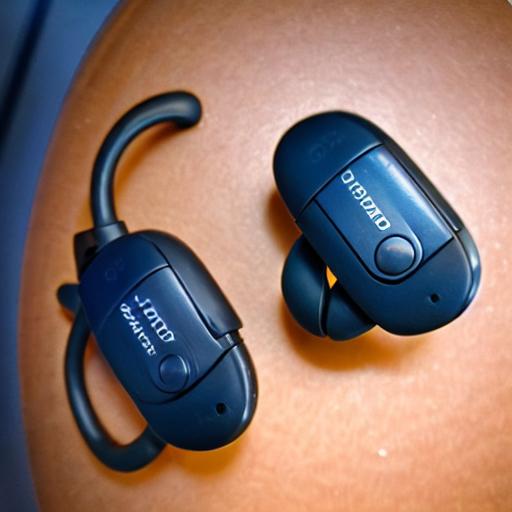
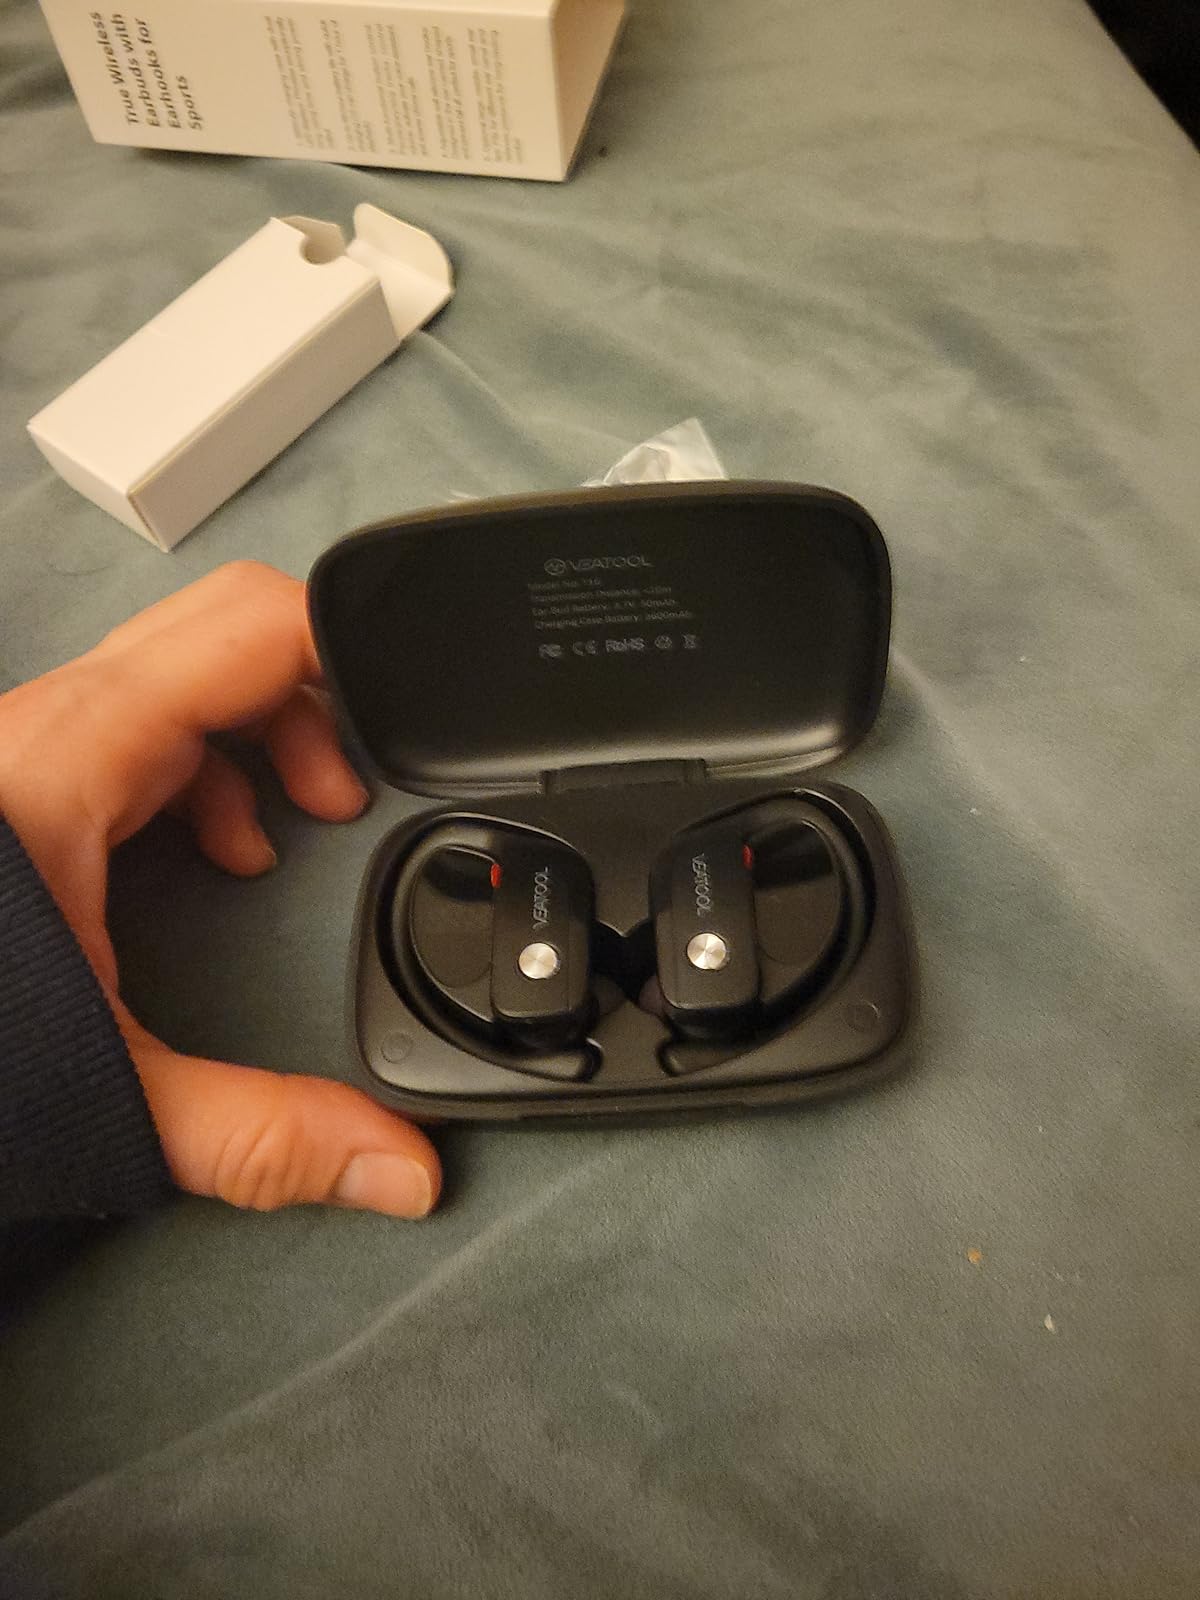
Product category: earbuds
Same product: no